Suma-class cruiser

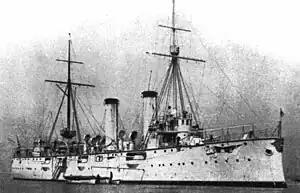
Japanese cruiser "Akashi"

Ordered in 1891, launched 9 March 1895, and completed 12 December 1896, "Suma" served in the Boxer Rebellion and in the Russo-Japanese War. She also served patrol duty during World War I primarily in the Southeast Asia theater. She was removed from the navy list on 4 April 1923, and scrapped in 1928.